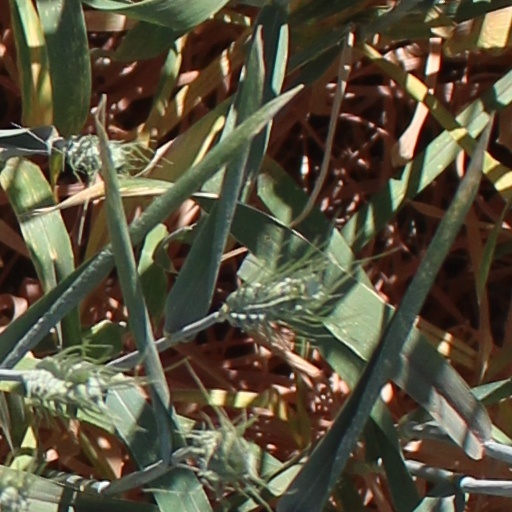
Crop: wheat